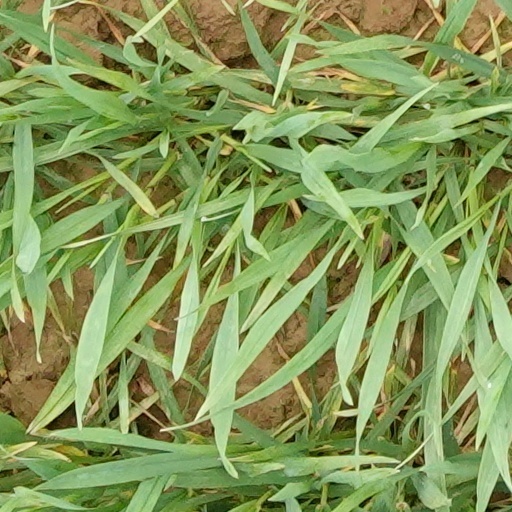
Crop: wheat